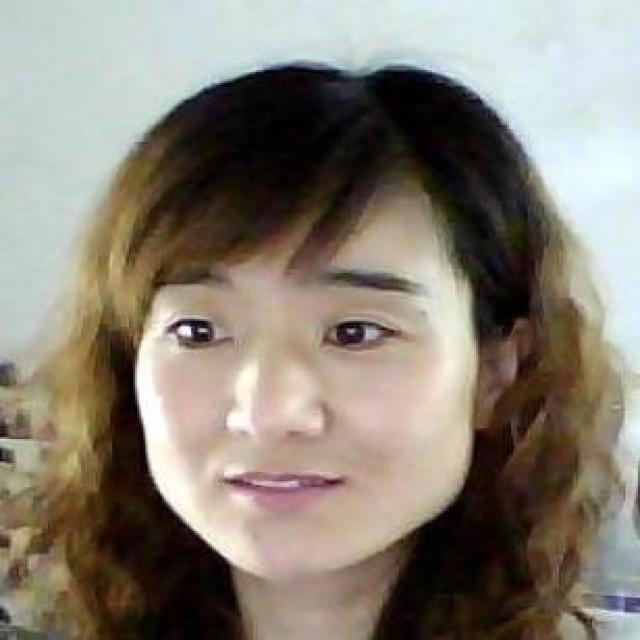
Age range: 21-44